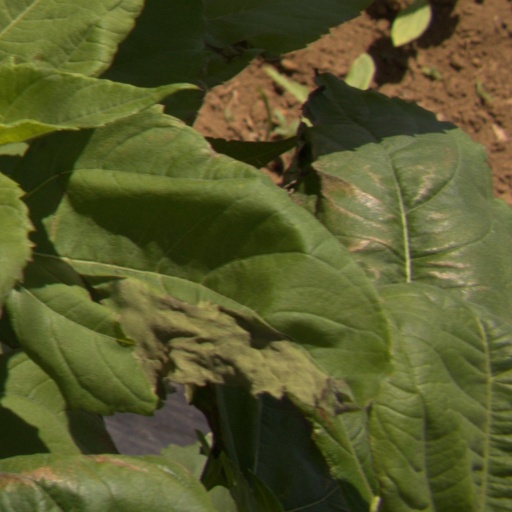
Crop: Jerusalem artichoke